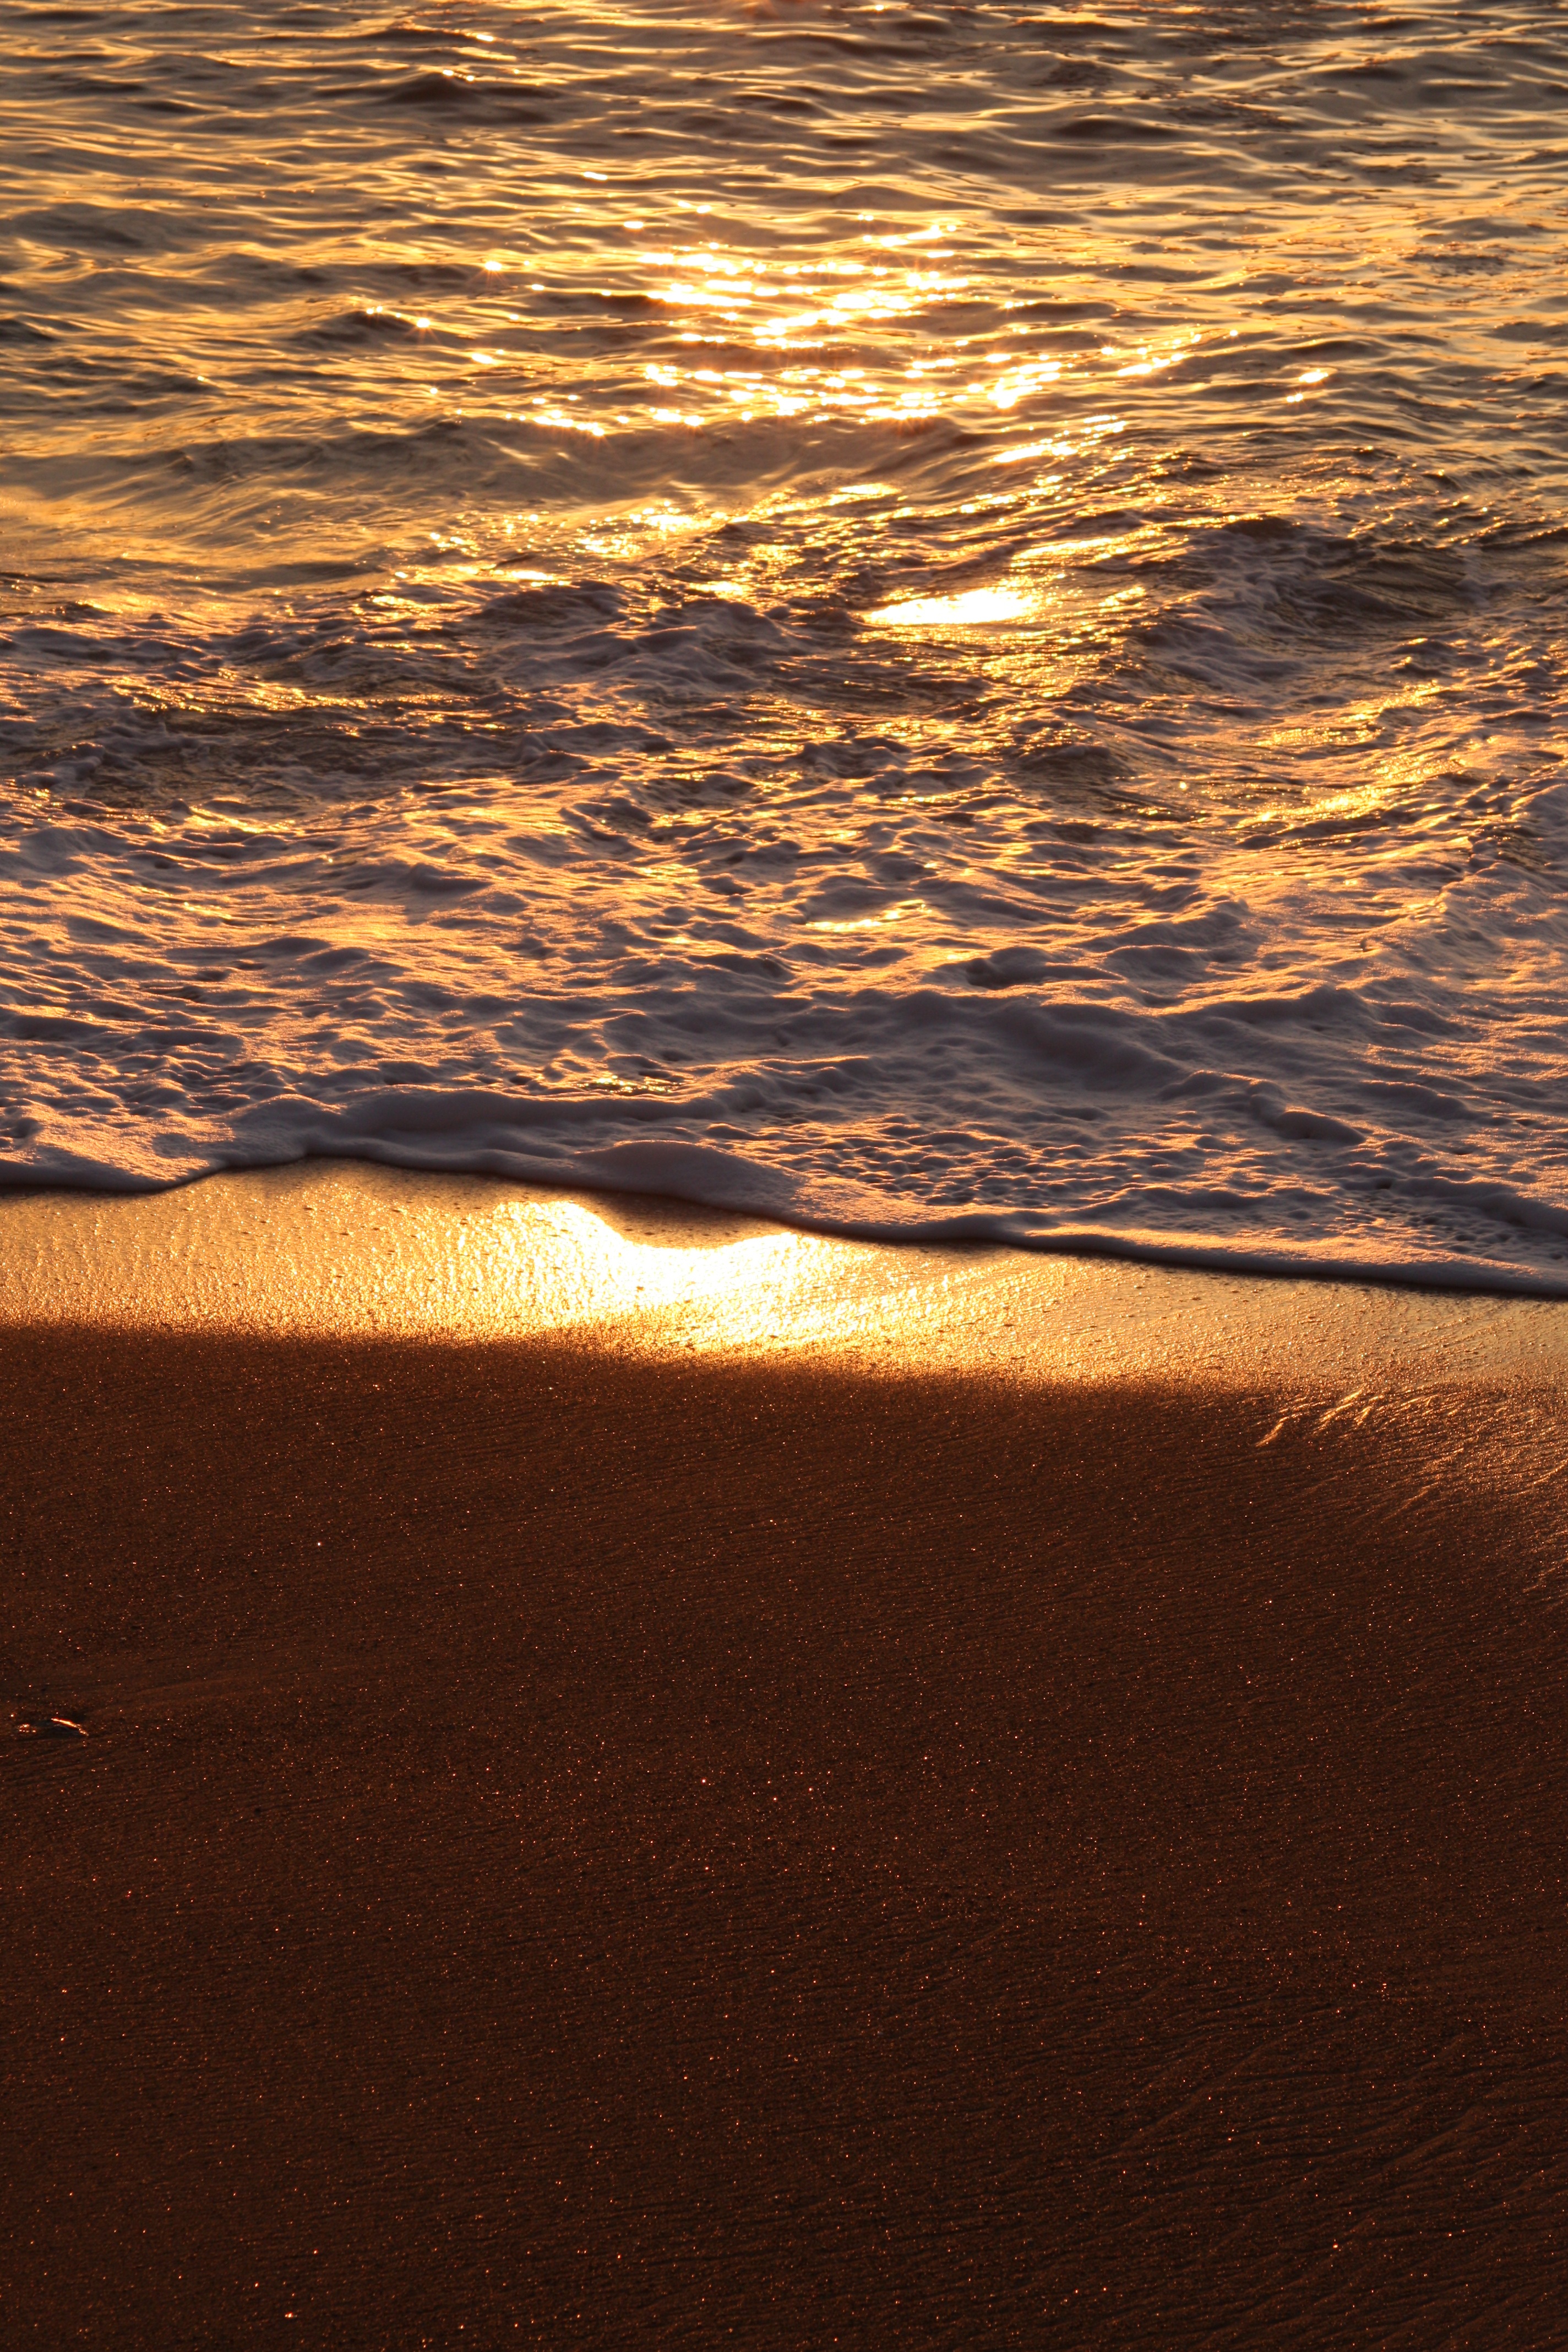
beach, sea, coast, sand, ocean, horizon, cloud, sun, sunrise, sunset, sunlight, morning, shore, wave, dawn, dusk, evening, reflection, material, body of water, wind wave